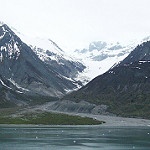
Scene: Outdoor